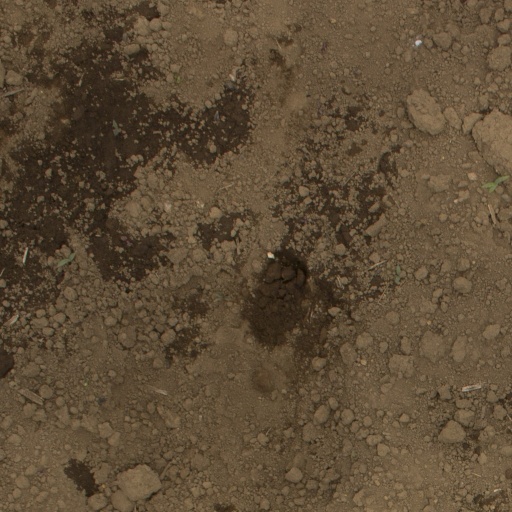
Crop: Jerusalem artichoke